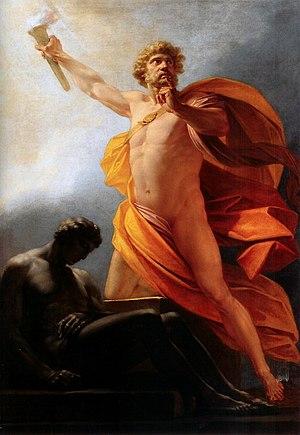
Le vol du feu au profit de l'humanité est un thème qui revient dans de nombreuses mythologies du monde.